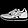
Label: Sneaker